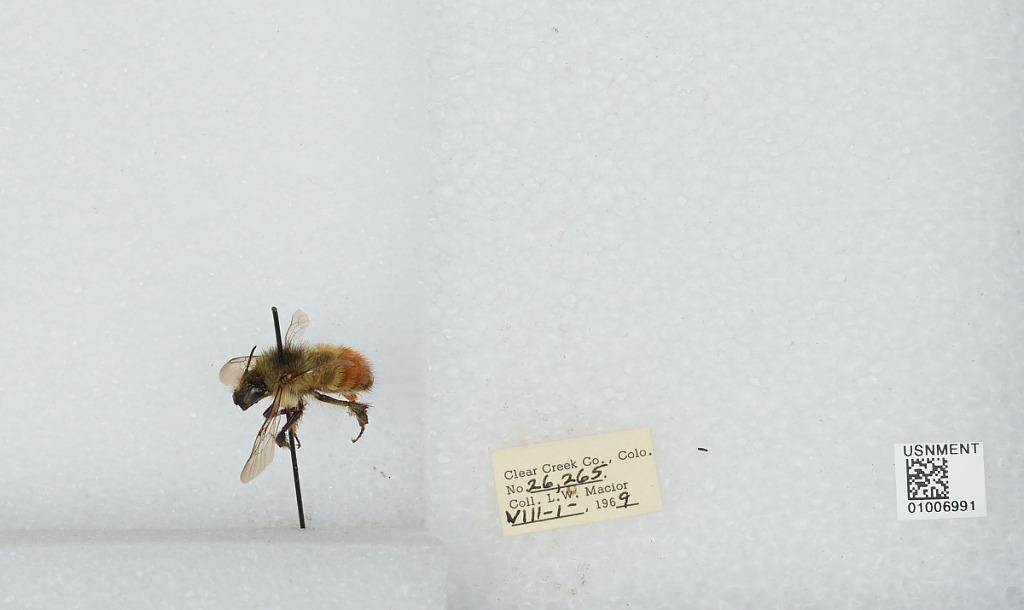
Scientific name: Bombus (Pyrobombus) flavifrons Cresson
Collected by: L. Macior
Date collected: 1969-8-1
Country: United States
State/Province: Colorado
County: Clear Creek
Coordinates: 39.69, -105.64